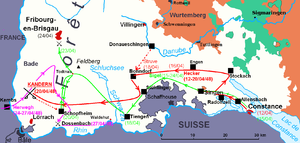
Friedrich Franz Karl Hecker, est un homme politique et un révolutionnaire allemand du milieu du XIXᵉ siècle.
Georg Friedrich Rudolph Theodor Herwegh, était un poète, révolutionnaire et traducteur allemand.
Franz Peter Sigel était un officier germano-américain, originaire du grand-duché de Bade. Après avoir pris part à la Révolution allemande de 1848/49, il s'exila aux États-Unis d'Amérique, où il s'illustra dans les rangs nordistes lors de la Guerre de Sécession.